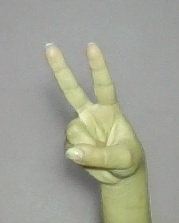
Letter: taa